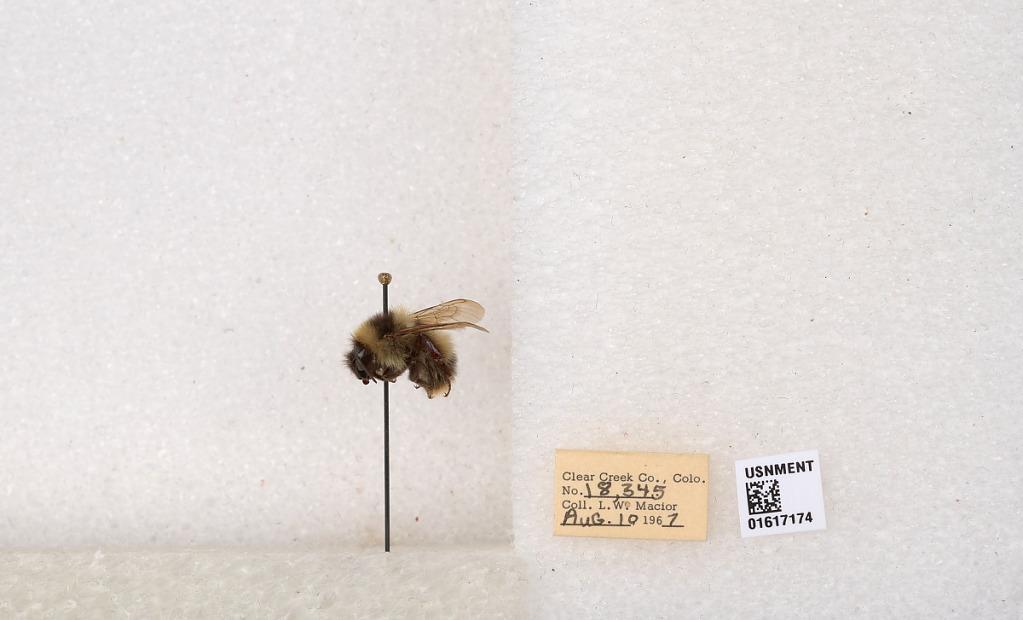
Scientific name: Bombus kirbyellus
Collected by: L. Macior
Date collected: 1967-8-10
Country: United States
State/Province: Colorado
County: Clear Creek
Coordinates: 39.6891, -105.644